West Yorkshire Hoard

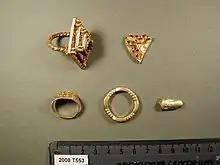
2008 finds

This ring is the smallest of the rings from the hoard and is made from a flattened gold band, which is enlarged into a bezel. The ring shows signs of wear and is not at the same level of craftsmanship as either Rings 1 or 3. It is decorated with upright serrated filigree decoration, of a type which dates from the mid-ninth to the tenth centuries.